Czech Pirate Party

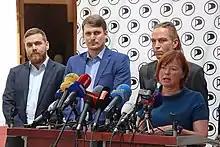
Deputies of the Parliament Tomáš Vymazal, Lukáš Kolářík, Ivan Bartoš and Dana Balcarová at a press conference in 2019

The Czech Pirate Party was founded as a student-driven grassroots movement campaigning for political transparency, civil rights and direct democracy. The party was initially inspired by the Swedish Pirate Party, which like most other Pirate Parties was a single-issue party focusing on Internet freedom; however, the Czech Pirate Party has developed a broad political platform.